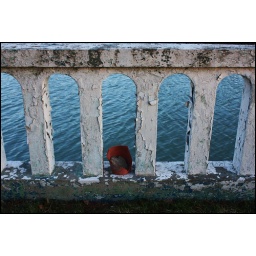
This patio railing and broken flower pot over look the harbor at the Detroit Boat Club, established 1839.